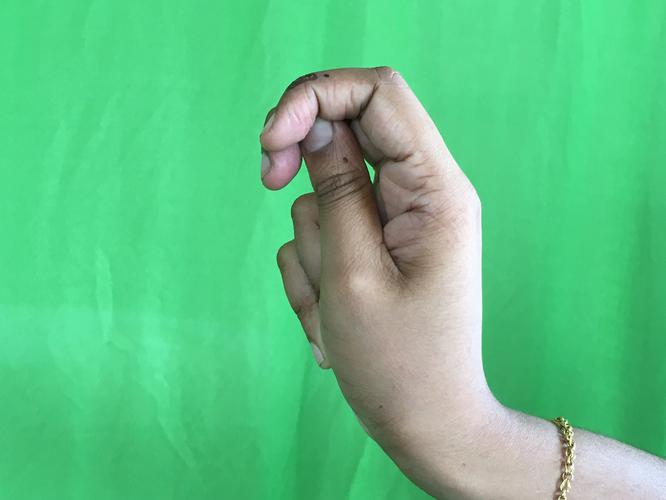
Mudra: Katakamukha_2
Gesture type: single_hand